Southern mealy amazon

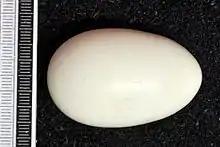
Egg, Collection Museum Wiesbaden

After southern mealy amazons reach sexual maturity they usually form monogamous relationships with a single partner. Each year courtship usually begins in early spring, and the female will usually lay three or four white eggs in a tree-cavity nest. The female incubates the eggs for about 26 days. The male regurgitates food for the female during the incubation period, and later for the chicks in the nest as well. The chicks leave the nest about 60 days after hatching.